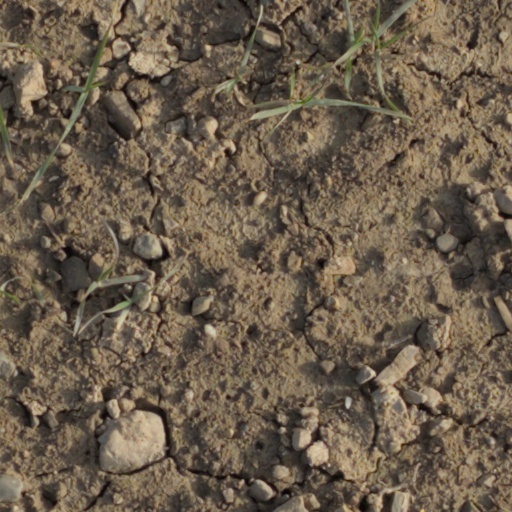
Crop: wheat